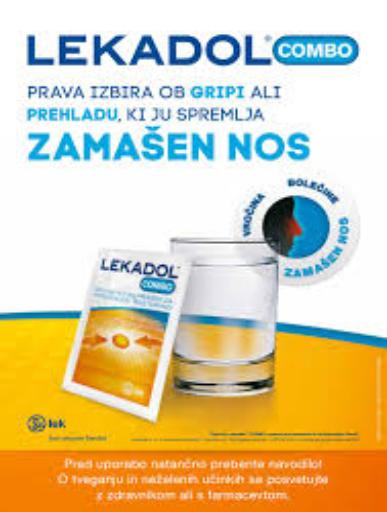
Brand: lekadol
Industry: Medical